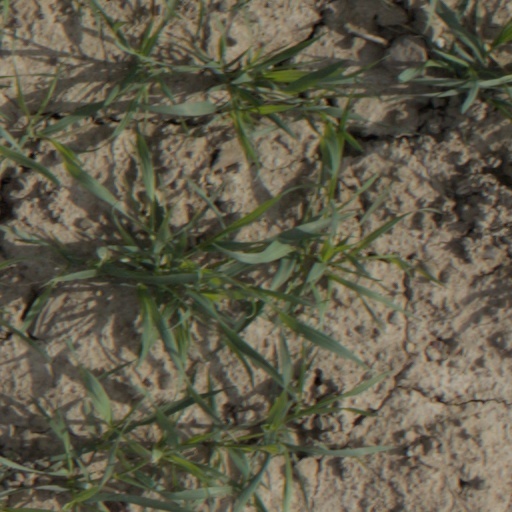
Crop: wheat